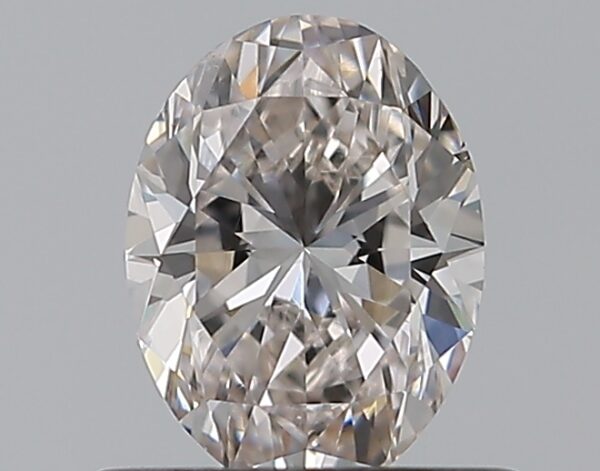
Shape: oval
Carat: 0.5
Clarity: VS1
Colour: I
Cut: VG
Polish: EX
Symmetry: VG
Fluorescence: N
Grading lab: GIA
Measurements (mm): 5.9 x 4.43 x 2.9